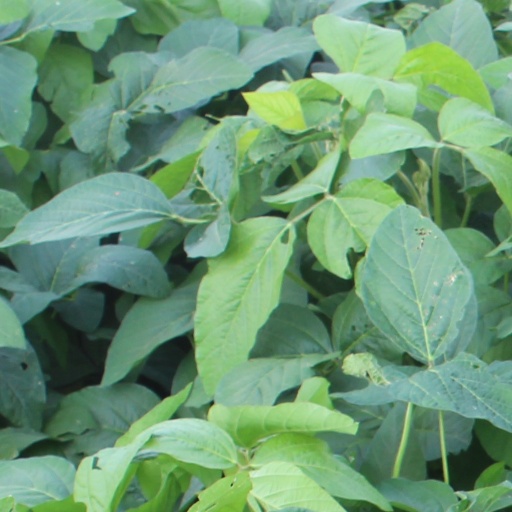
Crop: soybean